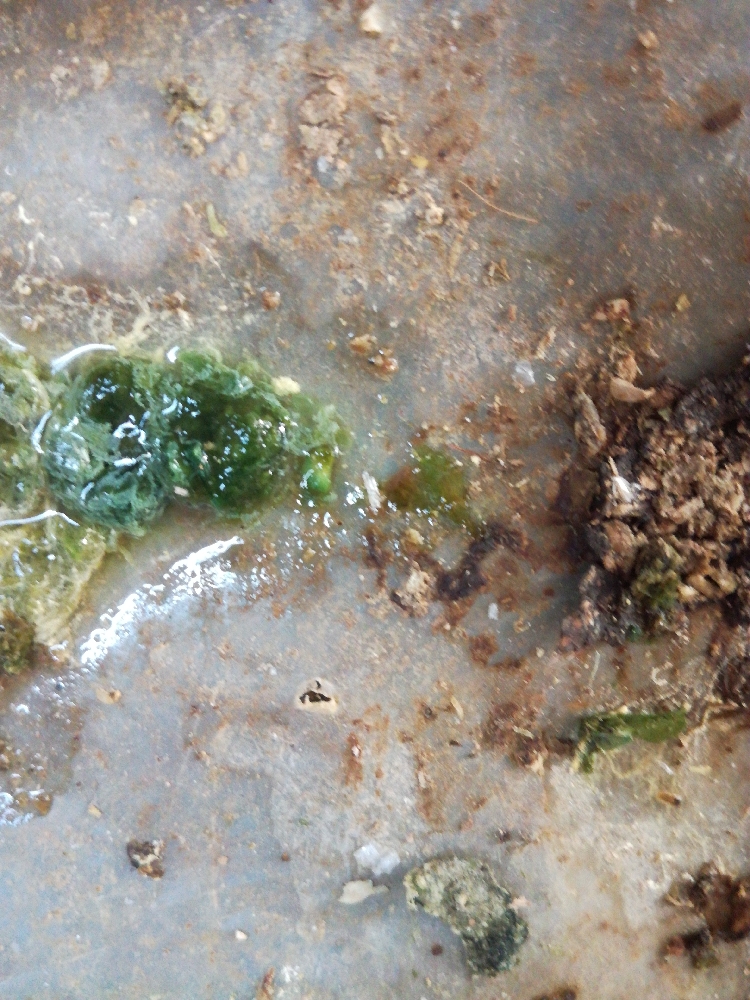
PCR-confirmed diagnosis: Newcastle disease